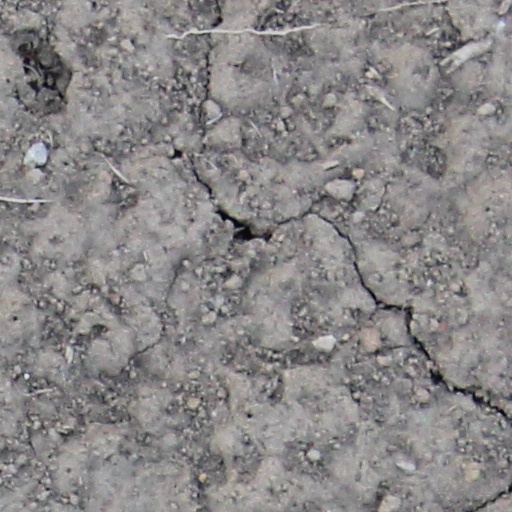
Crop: wheat